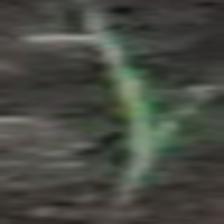
Label: single